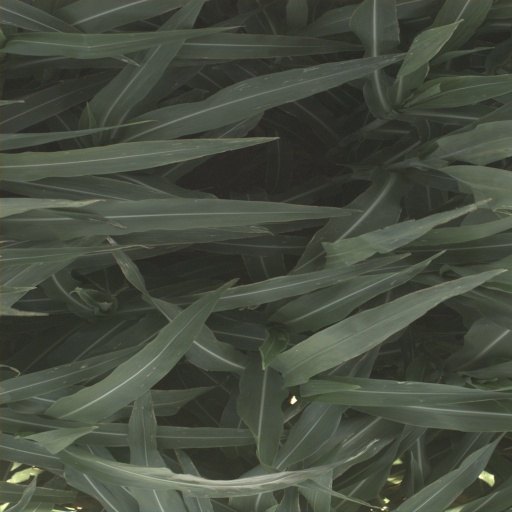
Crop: sorghum